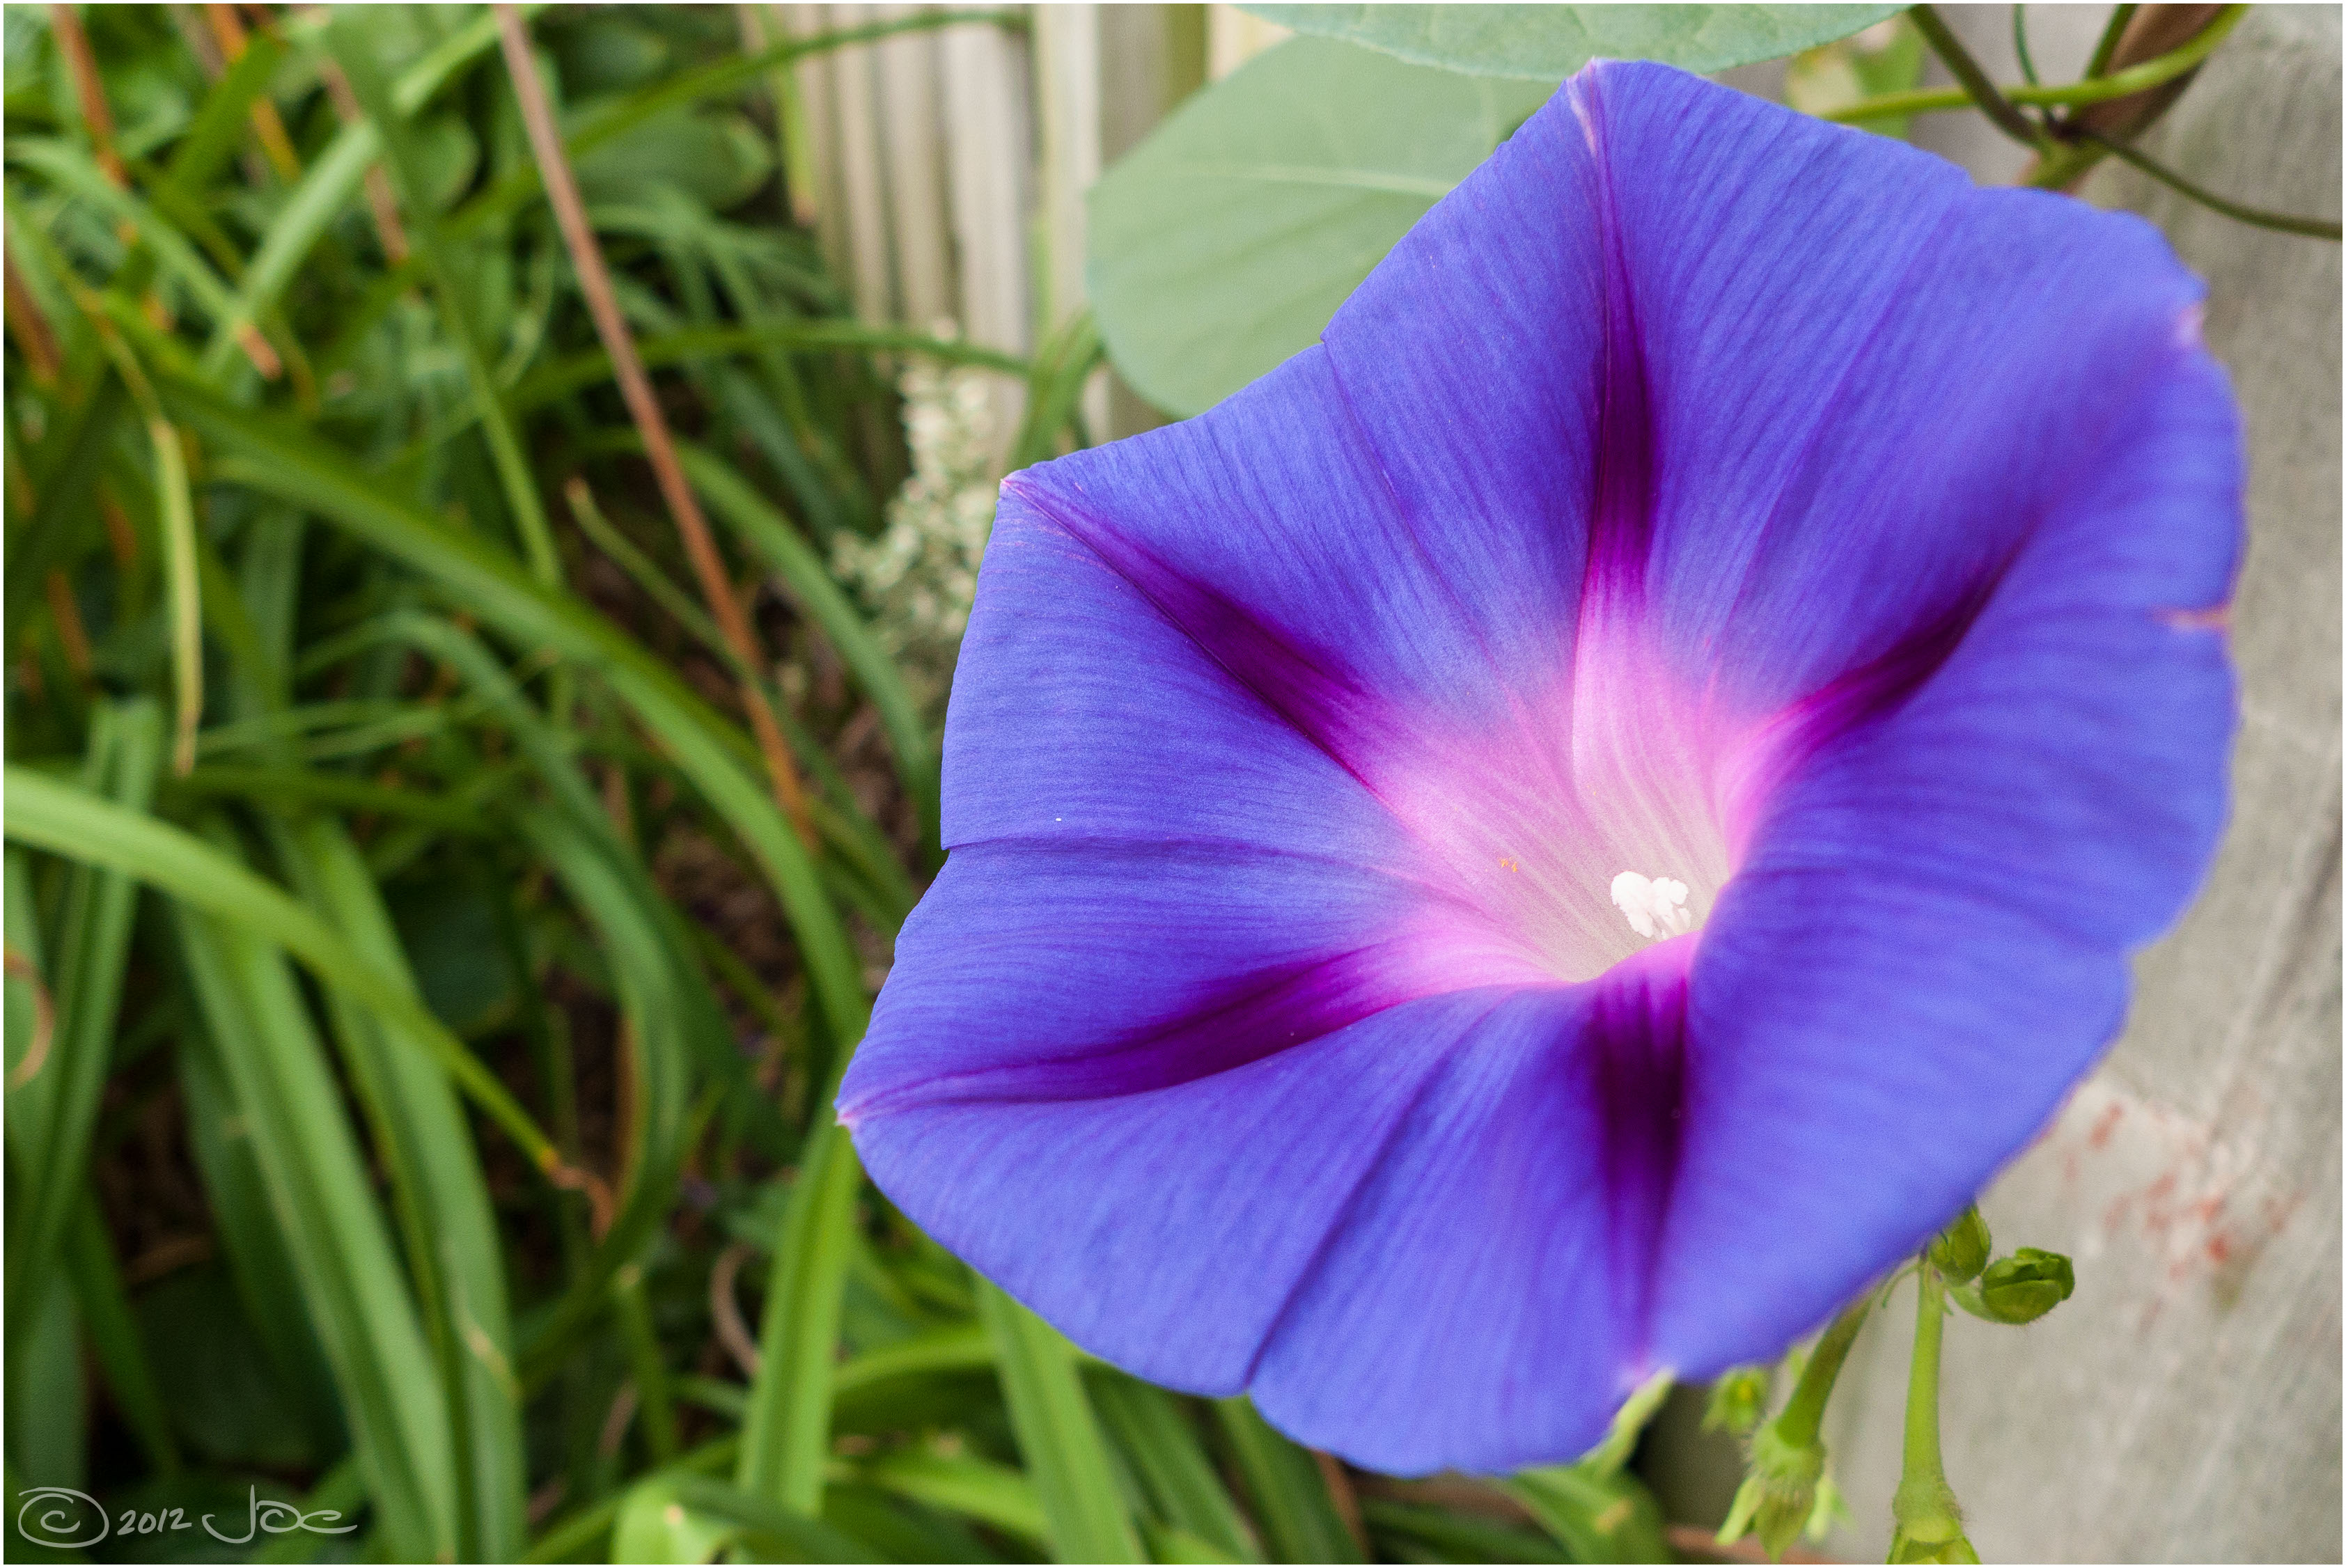
plant, morning, flower, purple, petal, botany, flora, glory, flowersadminfave, morning glory, macro photography, flowering plant, plant stem, land plant, morning glory family, beach moonflower